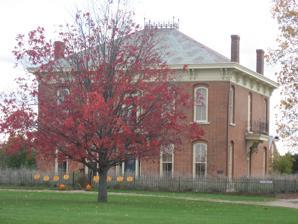
Building: Melville F. McHaffie Farm
Country: United States of America
Year built: 1872
United States historic place Melville F. McHaffie Farm U.S. National Register of Historic Places Melville F. McHaffie Farmhouse, October 2011 Show map of Indiana Show map of the United States Location U.S. Route 40, southwest of Stilesville , Jefferson Township, Putnam County, Indiana Coordinates 39°37′47″N 86°39′38″W / 39.62972°N 86.66056°W / 39.62972; -86.66056 Area 4 acres (1.6 ha) Built 1870 ( 1870 ) -1872 Architectural style Italianate NRHP reference No. 83003600 Added to NRHP December 22, 1983 Melville F. McHaffie Farm , also known as the Schuyler Arnold Seed Farm, is a historic home and farm located in Jefferson Township , Putnam County, Indiana . The farmhouse was built between 1870 and 1872, and is a two-story, five bay by three bay, Italianate style brick dwelling. It has a hipped roof and recess arched entrance. Also on the property is a contributing two-story frame barn with a large round-arched opening. It was listed on the National Register of Historic Places in 1983. References A photo of the Horse barn adjacent to the Melville McHaffie House on the National Road near Stilesville, Indiana.